Cornelio Saavedra

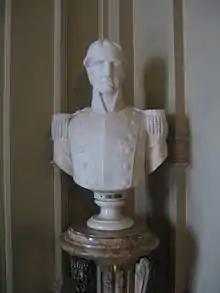
Bust of Cornelio Saavedra at the Casa Rosada.

To counter the power of Saavedra, Moreno sought to modify the military balance of power by reforming the promotion rules. Up until that point, the sons of officials were automatically granted the status of cadet and were promoted just by seniority; Moreno arranged that promotions were earned by military merits instead. However, in the short run this measure worked against him, as it antagonised members of the military who got promoted precisely because of such rules.